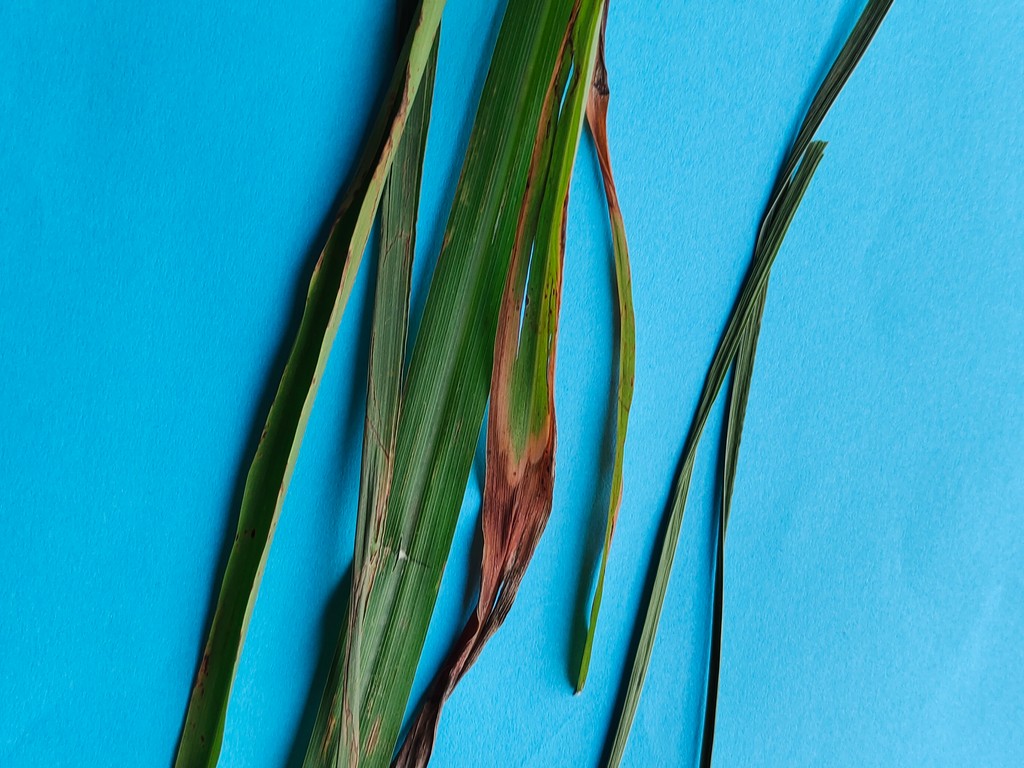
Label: Unhealthy